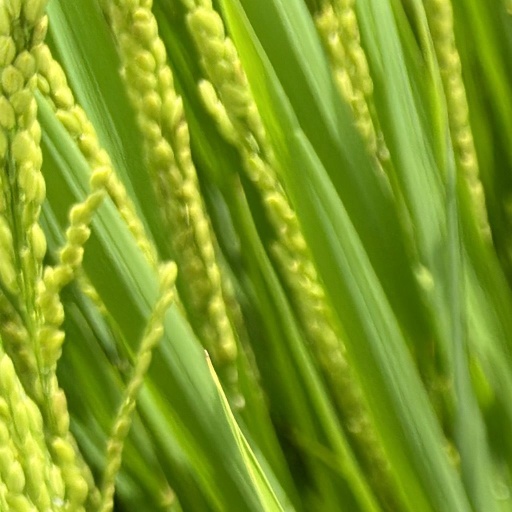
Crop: rice